Sabina Leonelli

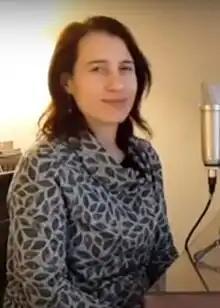
Leonelli in 2020

Sabina Leonelli is a philosopher of science and professor at the Technische Universität München, Germany. She is well known for her work on scientific practices, data-centric science, and open science policies. She was awarded the 2018 Lakatos Award for her book "Data-Centric Biology: A Philosophical Study" (2016).